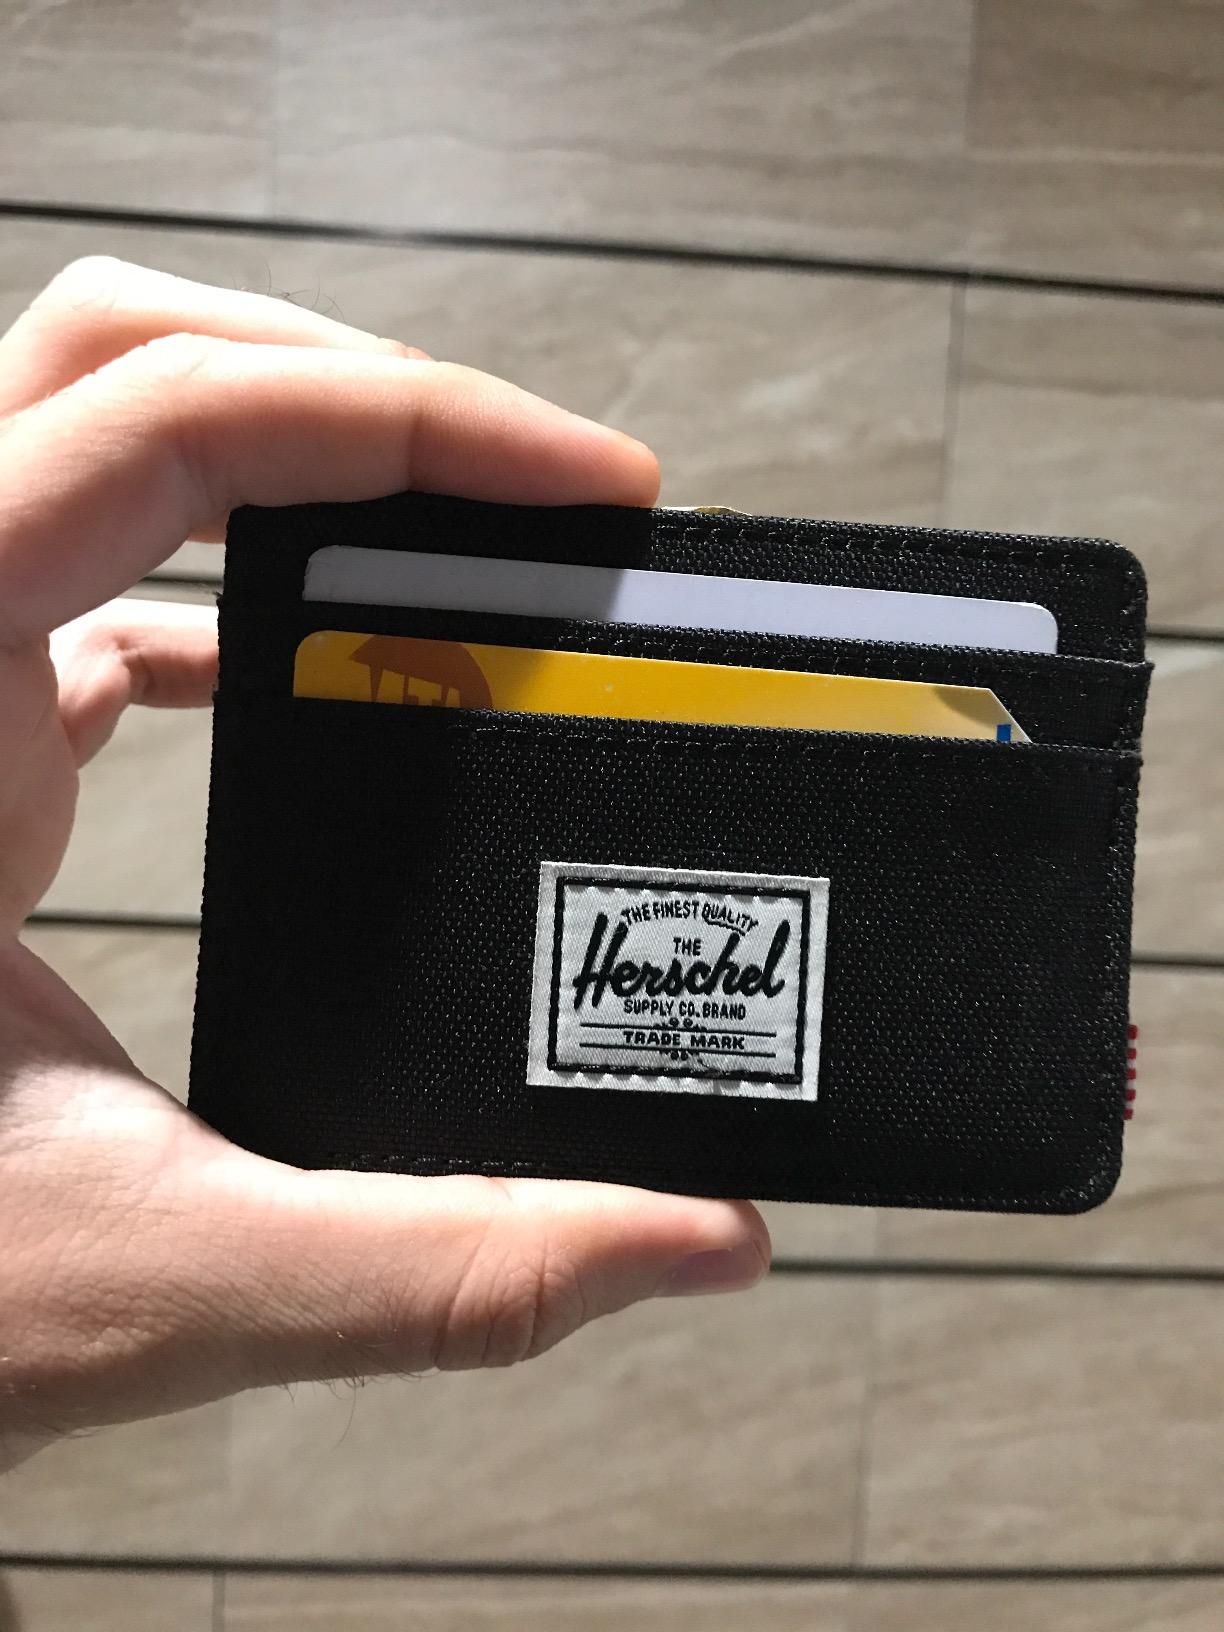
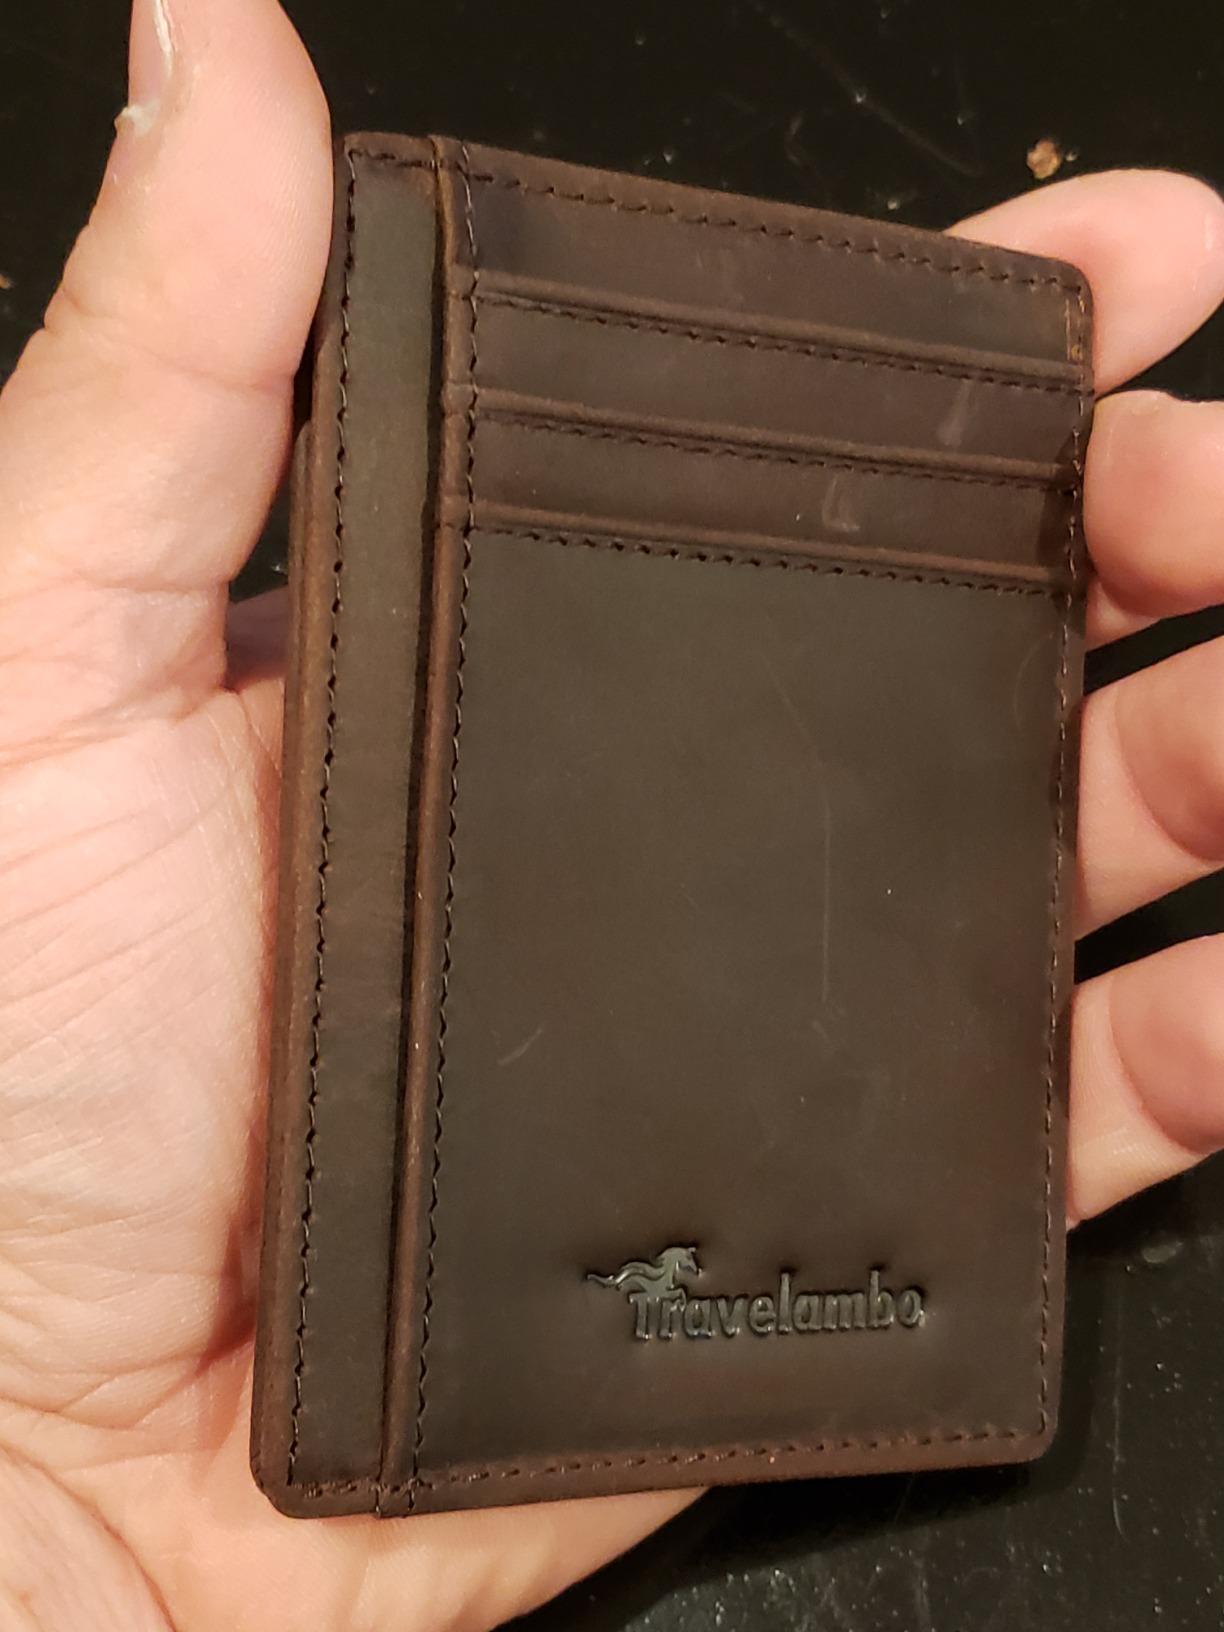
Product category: accessories_wallet
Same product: no